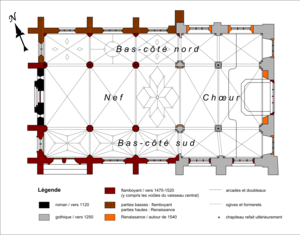
L'église Saint-Justin est une église catholique située à Louvres, en France. C'est une église réunissant deux époques et quatre styles différents, et l'on peut distinguer cinq campagnes de construction distinctes, dont les trois dernières sont rapprochées. En dépit de son histoire complexe, l'église Saint-Justin présente une étonnante homogénéité. Son plan est d'une extrême simplicité et se résume à une nef de cinq travées flanquée de deux bas-côtés de même longueur. Il n'y a ni transept, ni clocher. Les trois vaisseaux conservent en outre la même largeur et la même hauteur sur toute la longueur. La façade occidentale est encore romane et remonte au premier quart du XIIᵉ siècle. Au milieu du siècle suivant, l'église romane est prolongée vers l'est et bénéficie d'un nouveau chœur de style gothique. Il comporte un vaisseau central de deux travées accompagné de bas-côtés, et subsiste à ce jour hormis les chapiteaux au milieu, et sauf les voûtes du vaisseau central. La troisième campagne fait suite aux destructions de la guerre du Bien public en 1465.